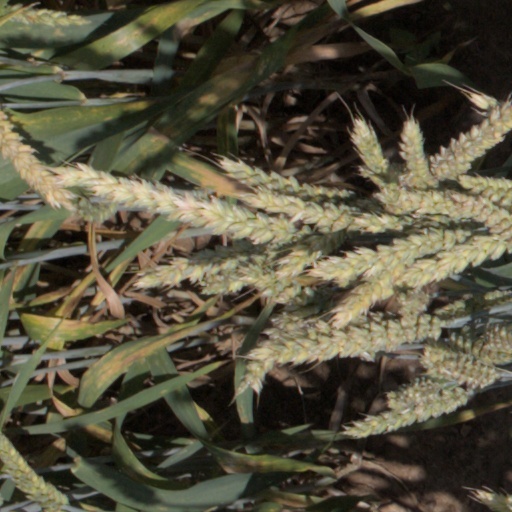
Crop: wheat